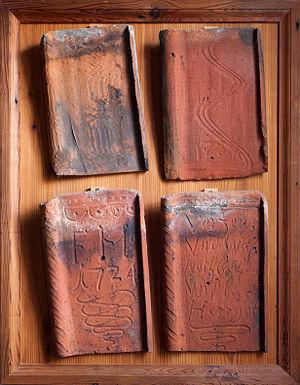
La panne flamande est une tuile traditionnelle dans les pays allant de la Flandre à la Baltique. Sa section transversale est en S et son côté convexe recouvre la rive du côté concave de sa voisine. Elle résume ainsi en une pièce la tegula et l'imbrex des couvertures romaines. Sa sous-face est munie en tête d'un relief qui la retient au lattis. C'est, dans sa forme la plus classique, une tuile de grand moule dont il faut environ quinze unités pour couvrir un mètre carré. Elle est apparue au XVᵉ siècle pour couvrir des toits de pente moyenne ou forte dans les régions pluvieuses de la mer du Nord et son usage perdure au XXIᵉ siècle dans une aire très élargie.